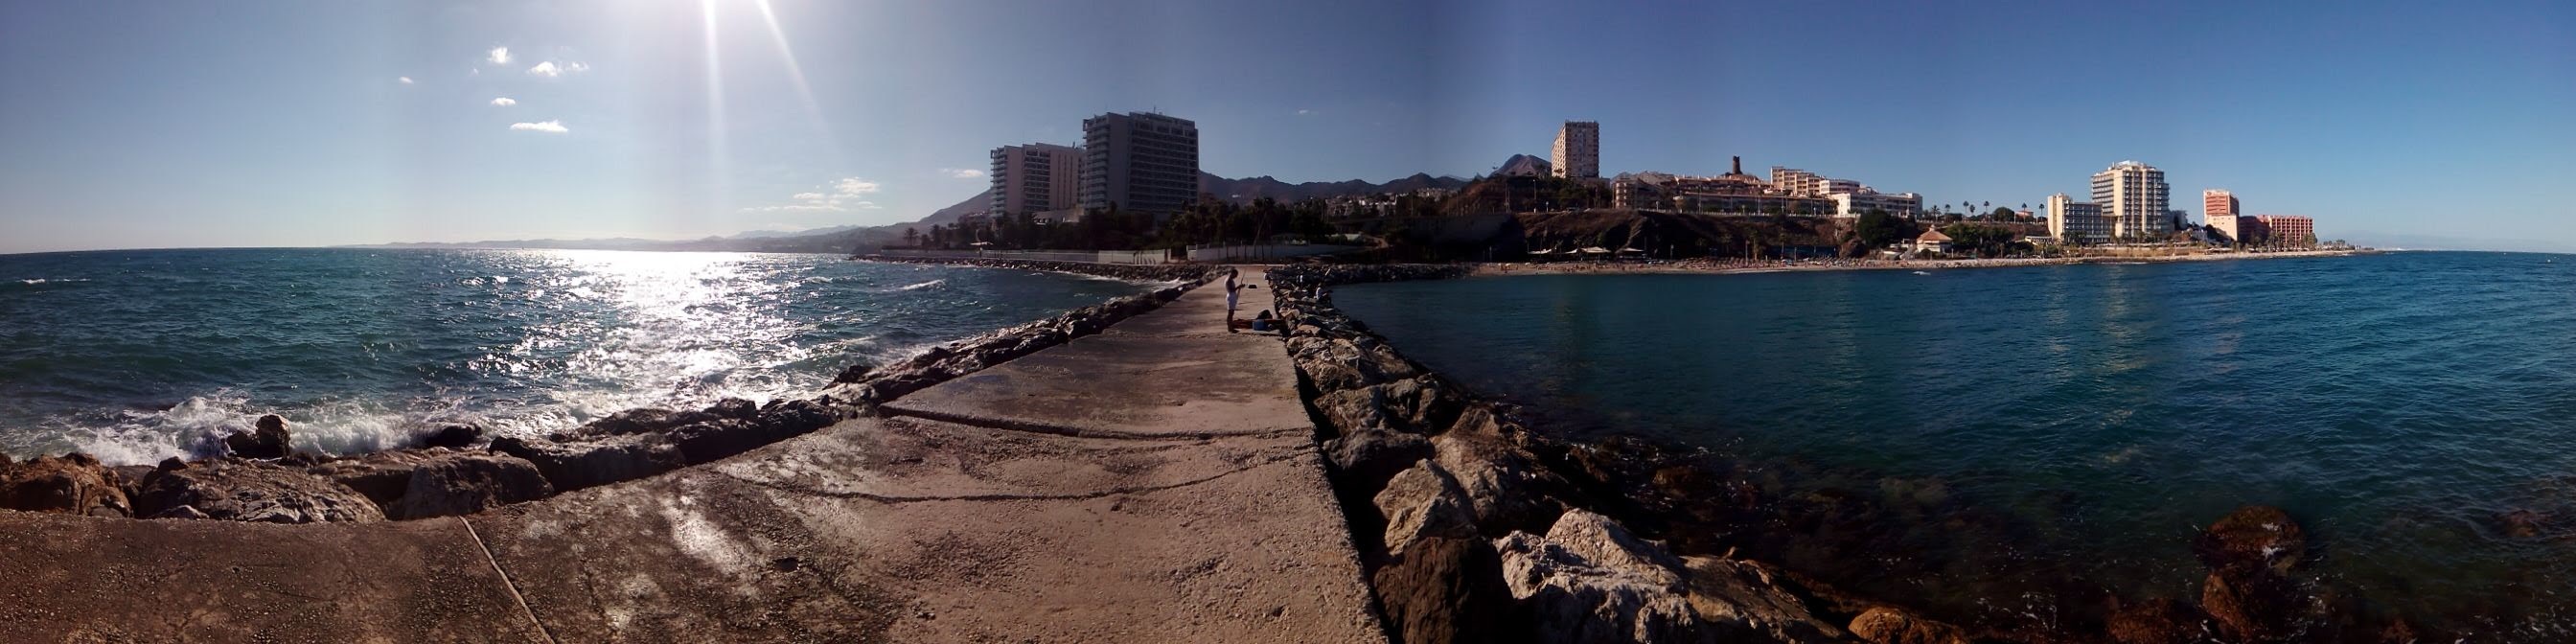
sea, coast, nature, sky, sun, skyline, city, panorama, cliff, bay, landmark, blue, terrain, rocks, costa, breakwater, mediterranean sea